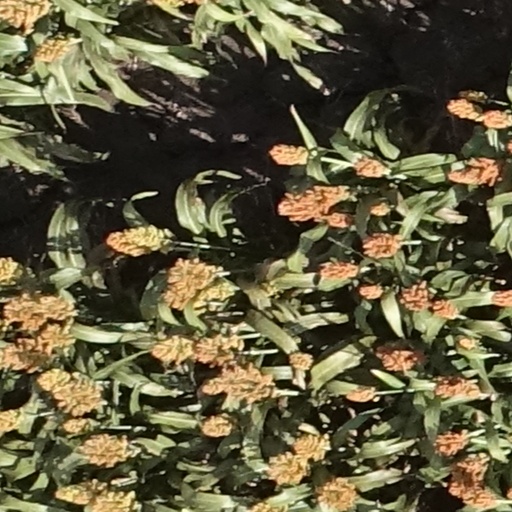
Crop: sorghum